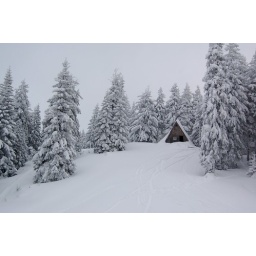
small building near Snejanka tower